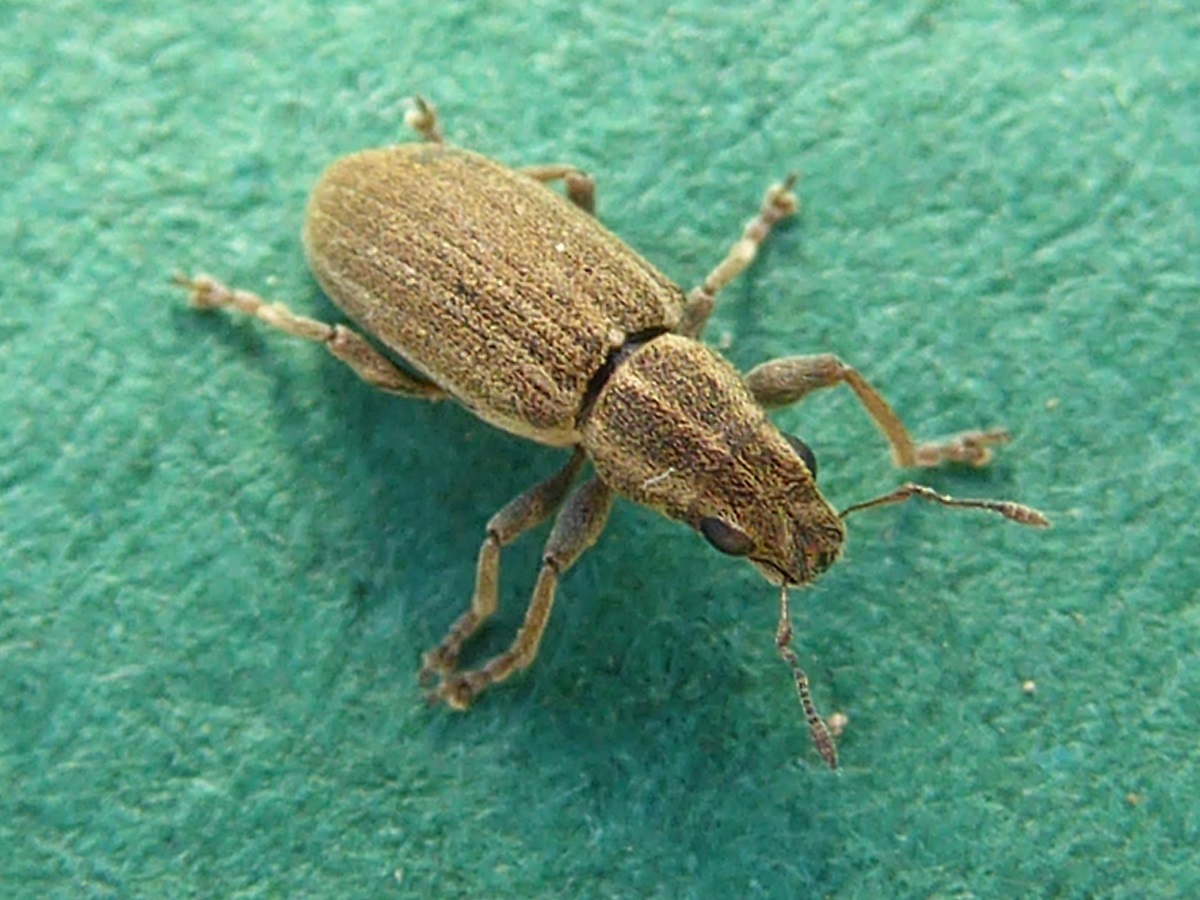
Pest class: pea_leaf_weevil